False advertising

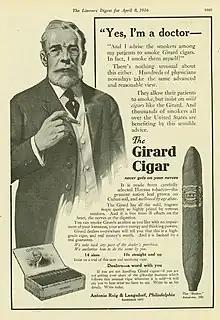
A 1916 ad showing a fictional doctor endorsing a cigar brand. At the time, it was considered a breach of medical ethics to advertise; doctors who did so would risk losing their license.

The labels "diet," "low fat," "sugar-free," "healthy" and "good for you" are often associated with products which claim to improve health. Advertisers, aware of consumer desire to live healthier and longer, describe their products accordingly. Food advertising influences consumer preferences and shopping habits. Highlighting certain ingredients may mislead consumers into thinking they are buying healthy products when, in fact, they are not. Dannon's Activia yogurt was advertised as scientifically proven to boost the immune system, and was sold at a much higher price. The company was ordered to pay $45 million in damages to consumers after a lawsuit.